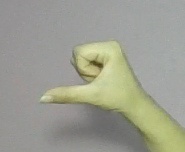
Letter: waw